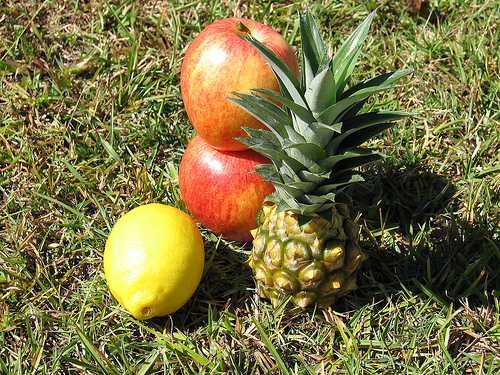
Label: Pineapple